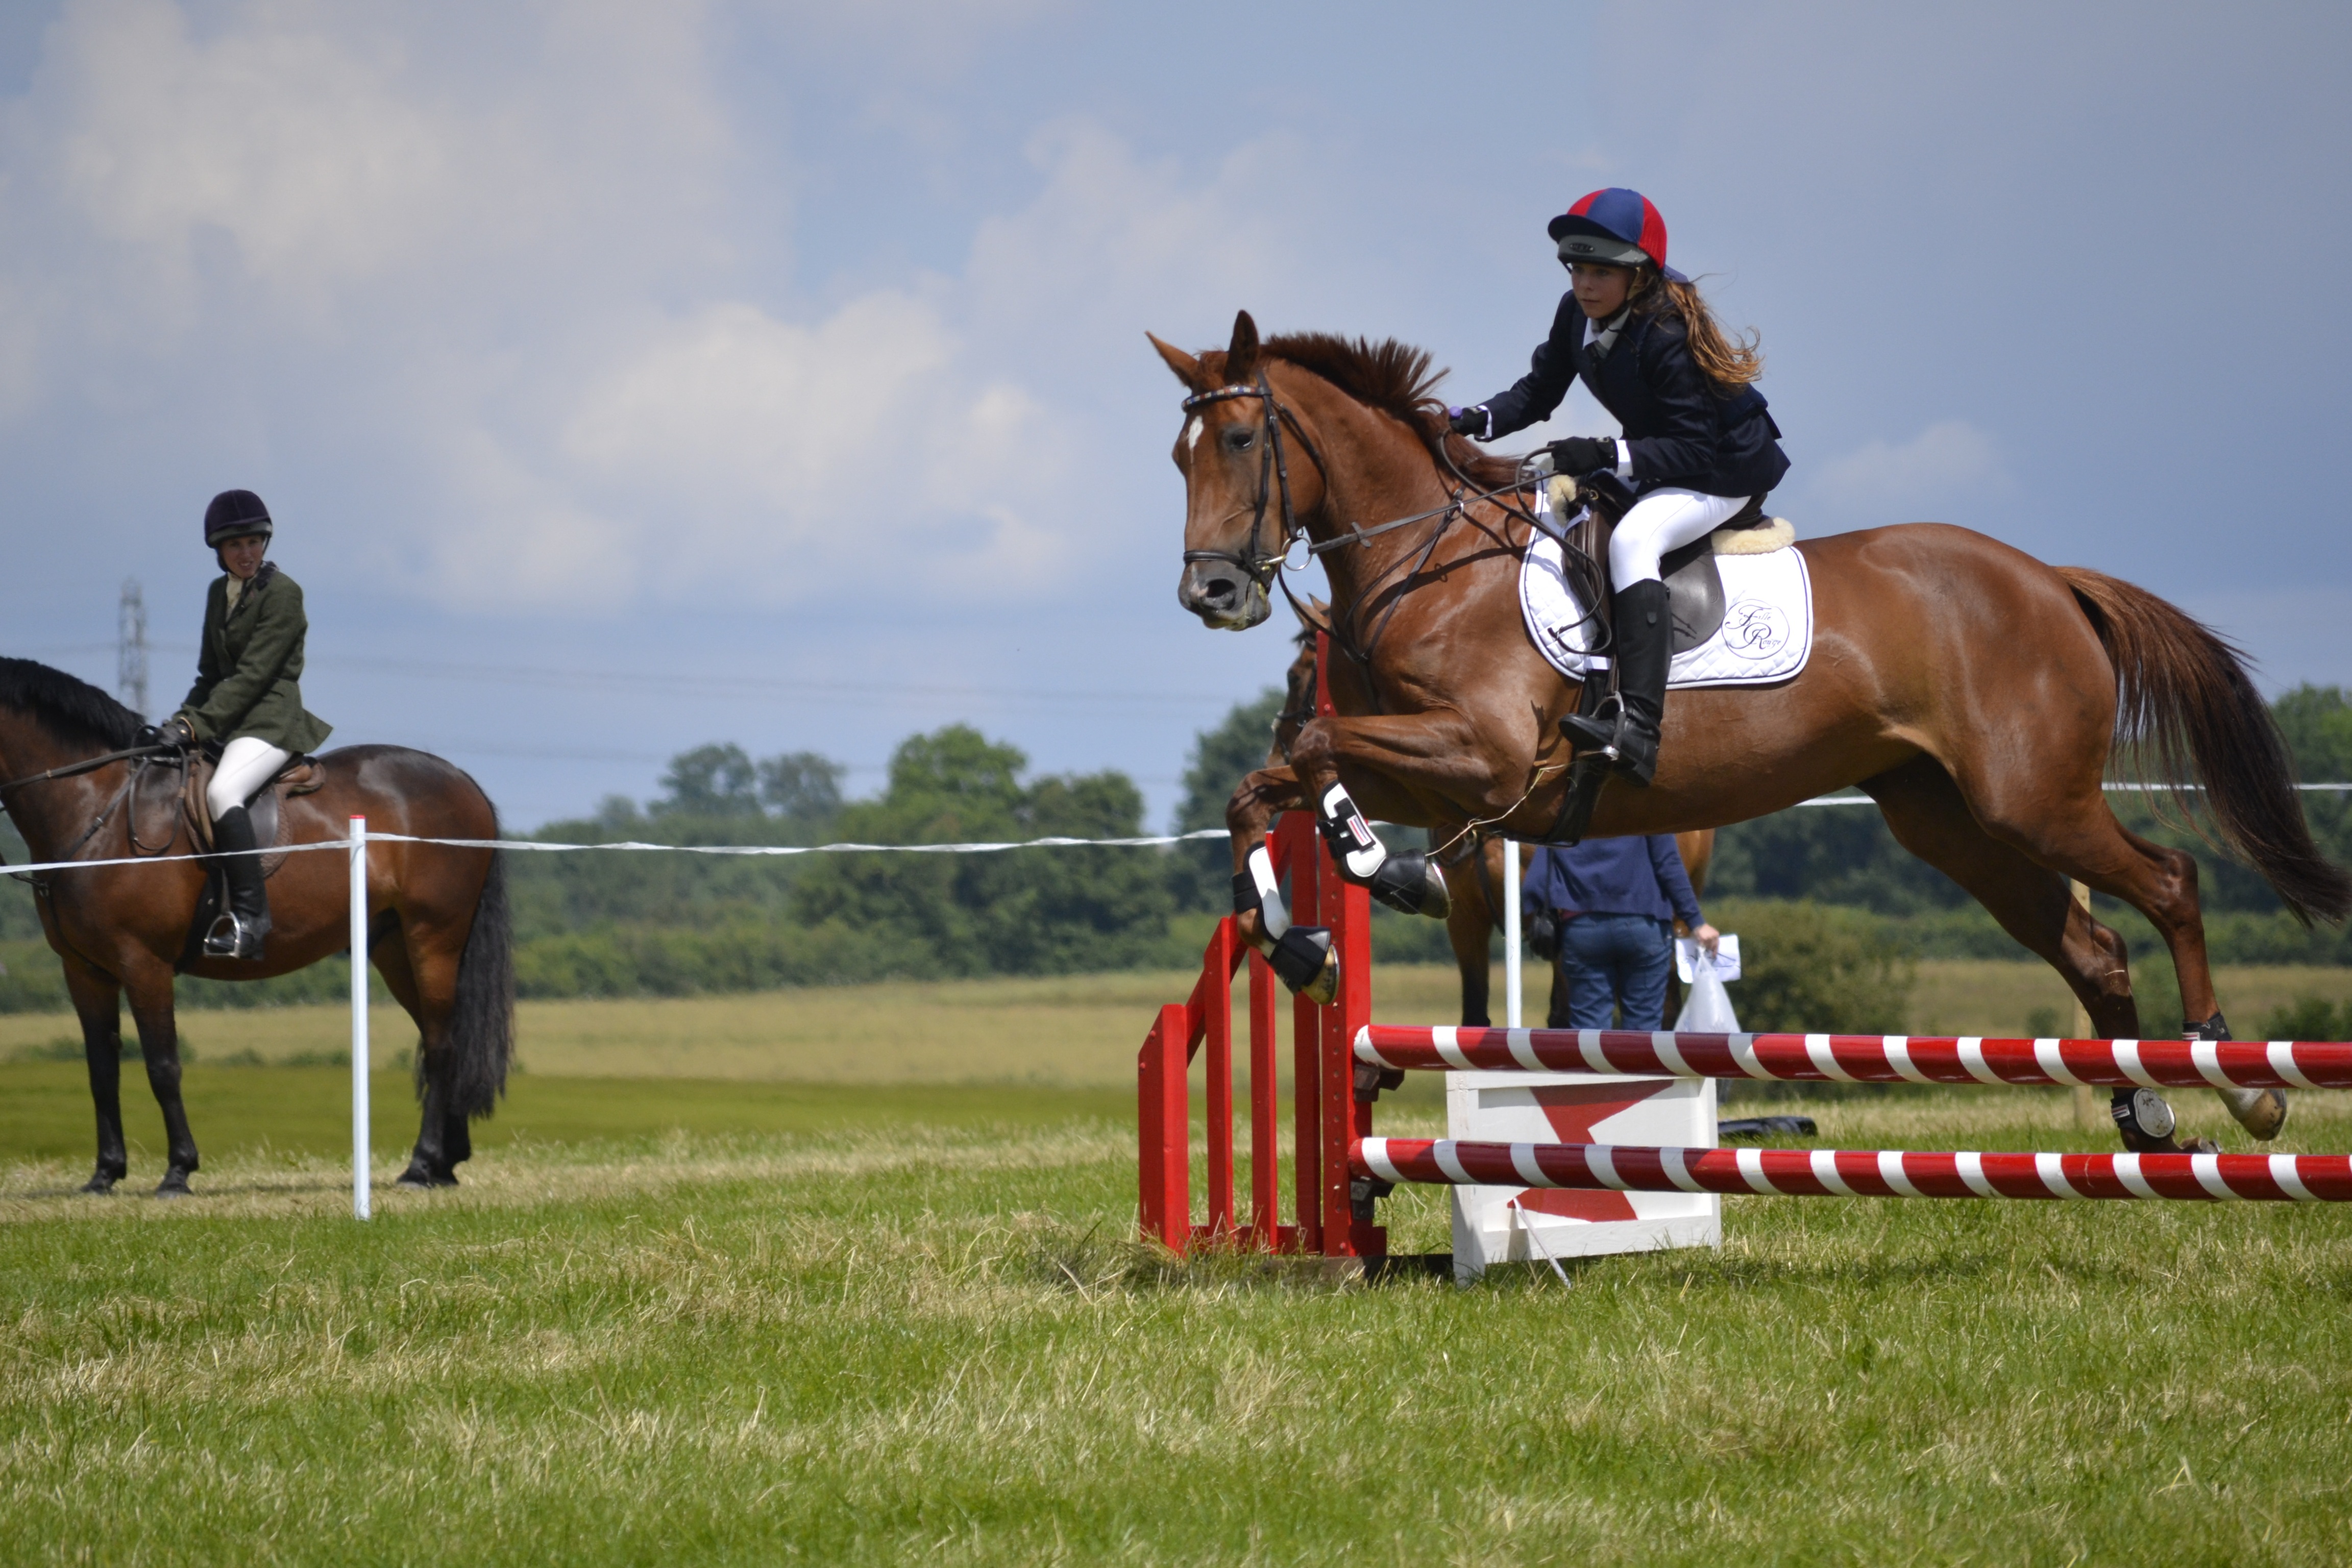
animal, jump, recreation, jumping, show, horse, rein, stallion, competition, horse riding, sports, mare, jockey, event, jumps, western riding, equestrianism, equitation, physical exercise, eventing, show jumping, outdoor recreation, horse jumping, trail riding, horse like mammal, horse harness, animal sports, english riding, equestrian sport, hunt seat, endurance riding, animal training